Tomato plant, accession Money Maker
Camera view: horizontal (90 deg, fisheye); turntable rotation: 300 degrees
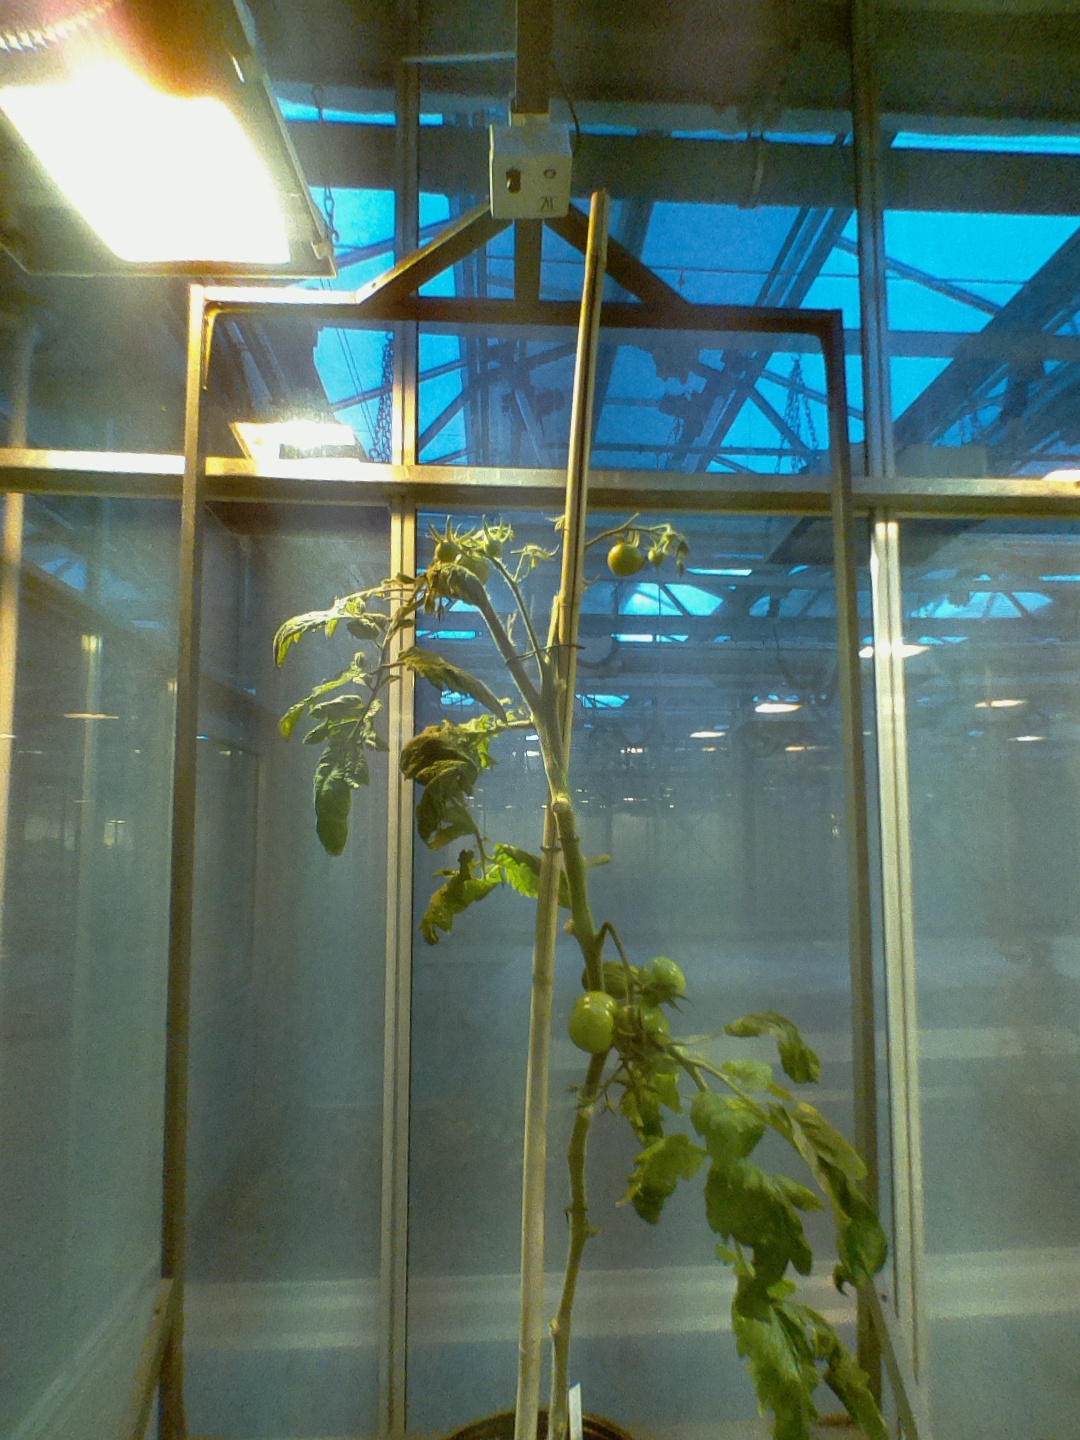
BBCH growth stage 77: 70%-80% of final fruit size